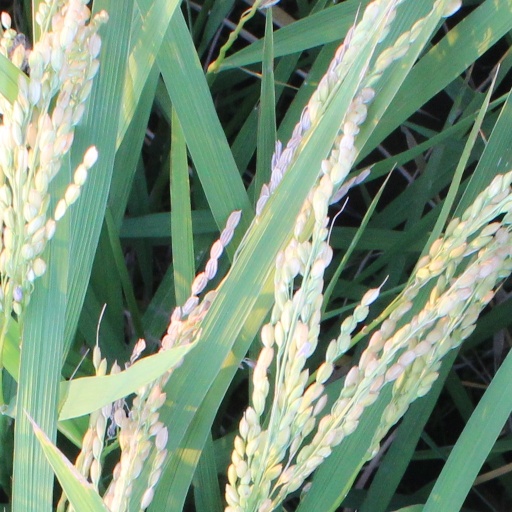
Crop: rice